Nightmare Stage

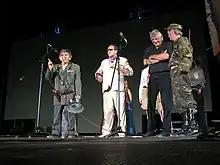
Ševa, CroRom, Malnar and Stankec Nightmare Stage members on stage in 2003.

Nightmare Stage by Željko Malnar (original title in English, later also in Croatian "Noćna mora Željka Malnara") was a late night talk show hosted by maverick traveler and author Željko Malnar. It was broadcast live on Croatian TV station OTV from October 3, 1992 to 2005, then picked up by Z1 from 2005 until the show's end on June 26, 2010.